2009 Burgos bombing

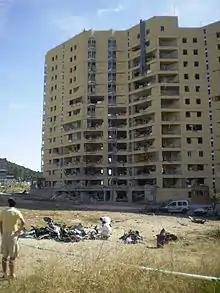
The Civil Guard Barracks in Burgos after the attack.

A van bomb carrying more than 300 kg of explosive went off on 29 July 2009 outside a Civil Guard barracks in the northern city of Burgos, Spain, injuring at least 65 people. The attack was blamed on Basque separatist group Euskadi Ta Askatasuna (ETA). Several children were among the 65 wounded in the attack.